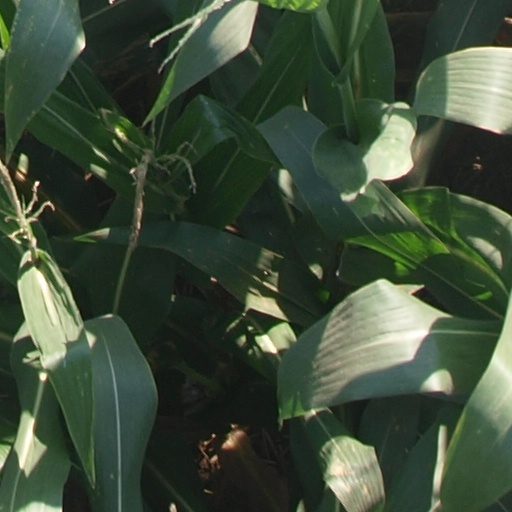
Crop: maize; corn